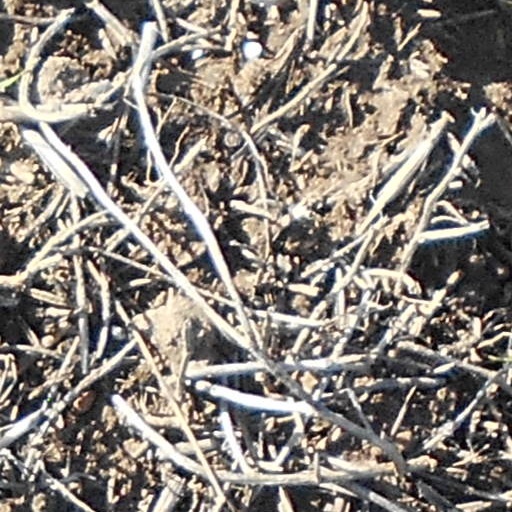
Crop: wheat